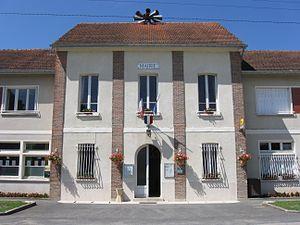
Mairie des Ormes-sur-Voulzie. (Seine-et-Marne, région Île-de-France).
Les Ormes-sur-Voulzie est une commune française située dans le département de Seine-et-Marne en région Île-de-France.